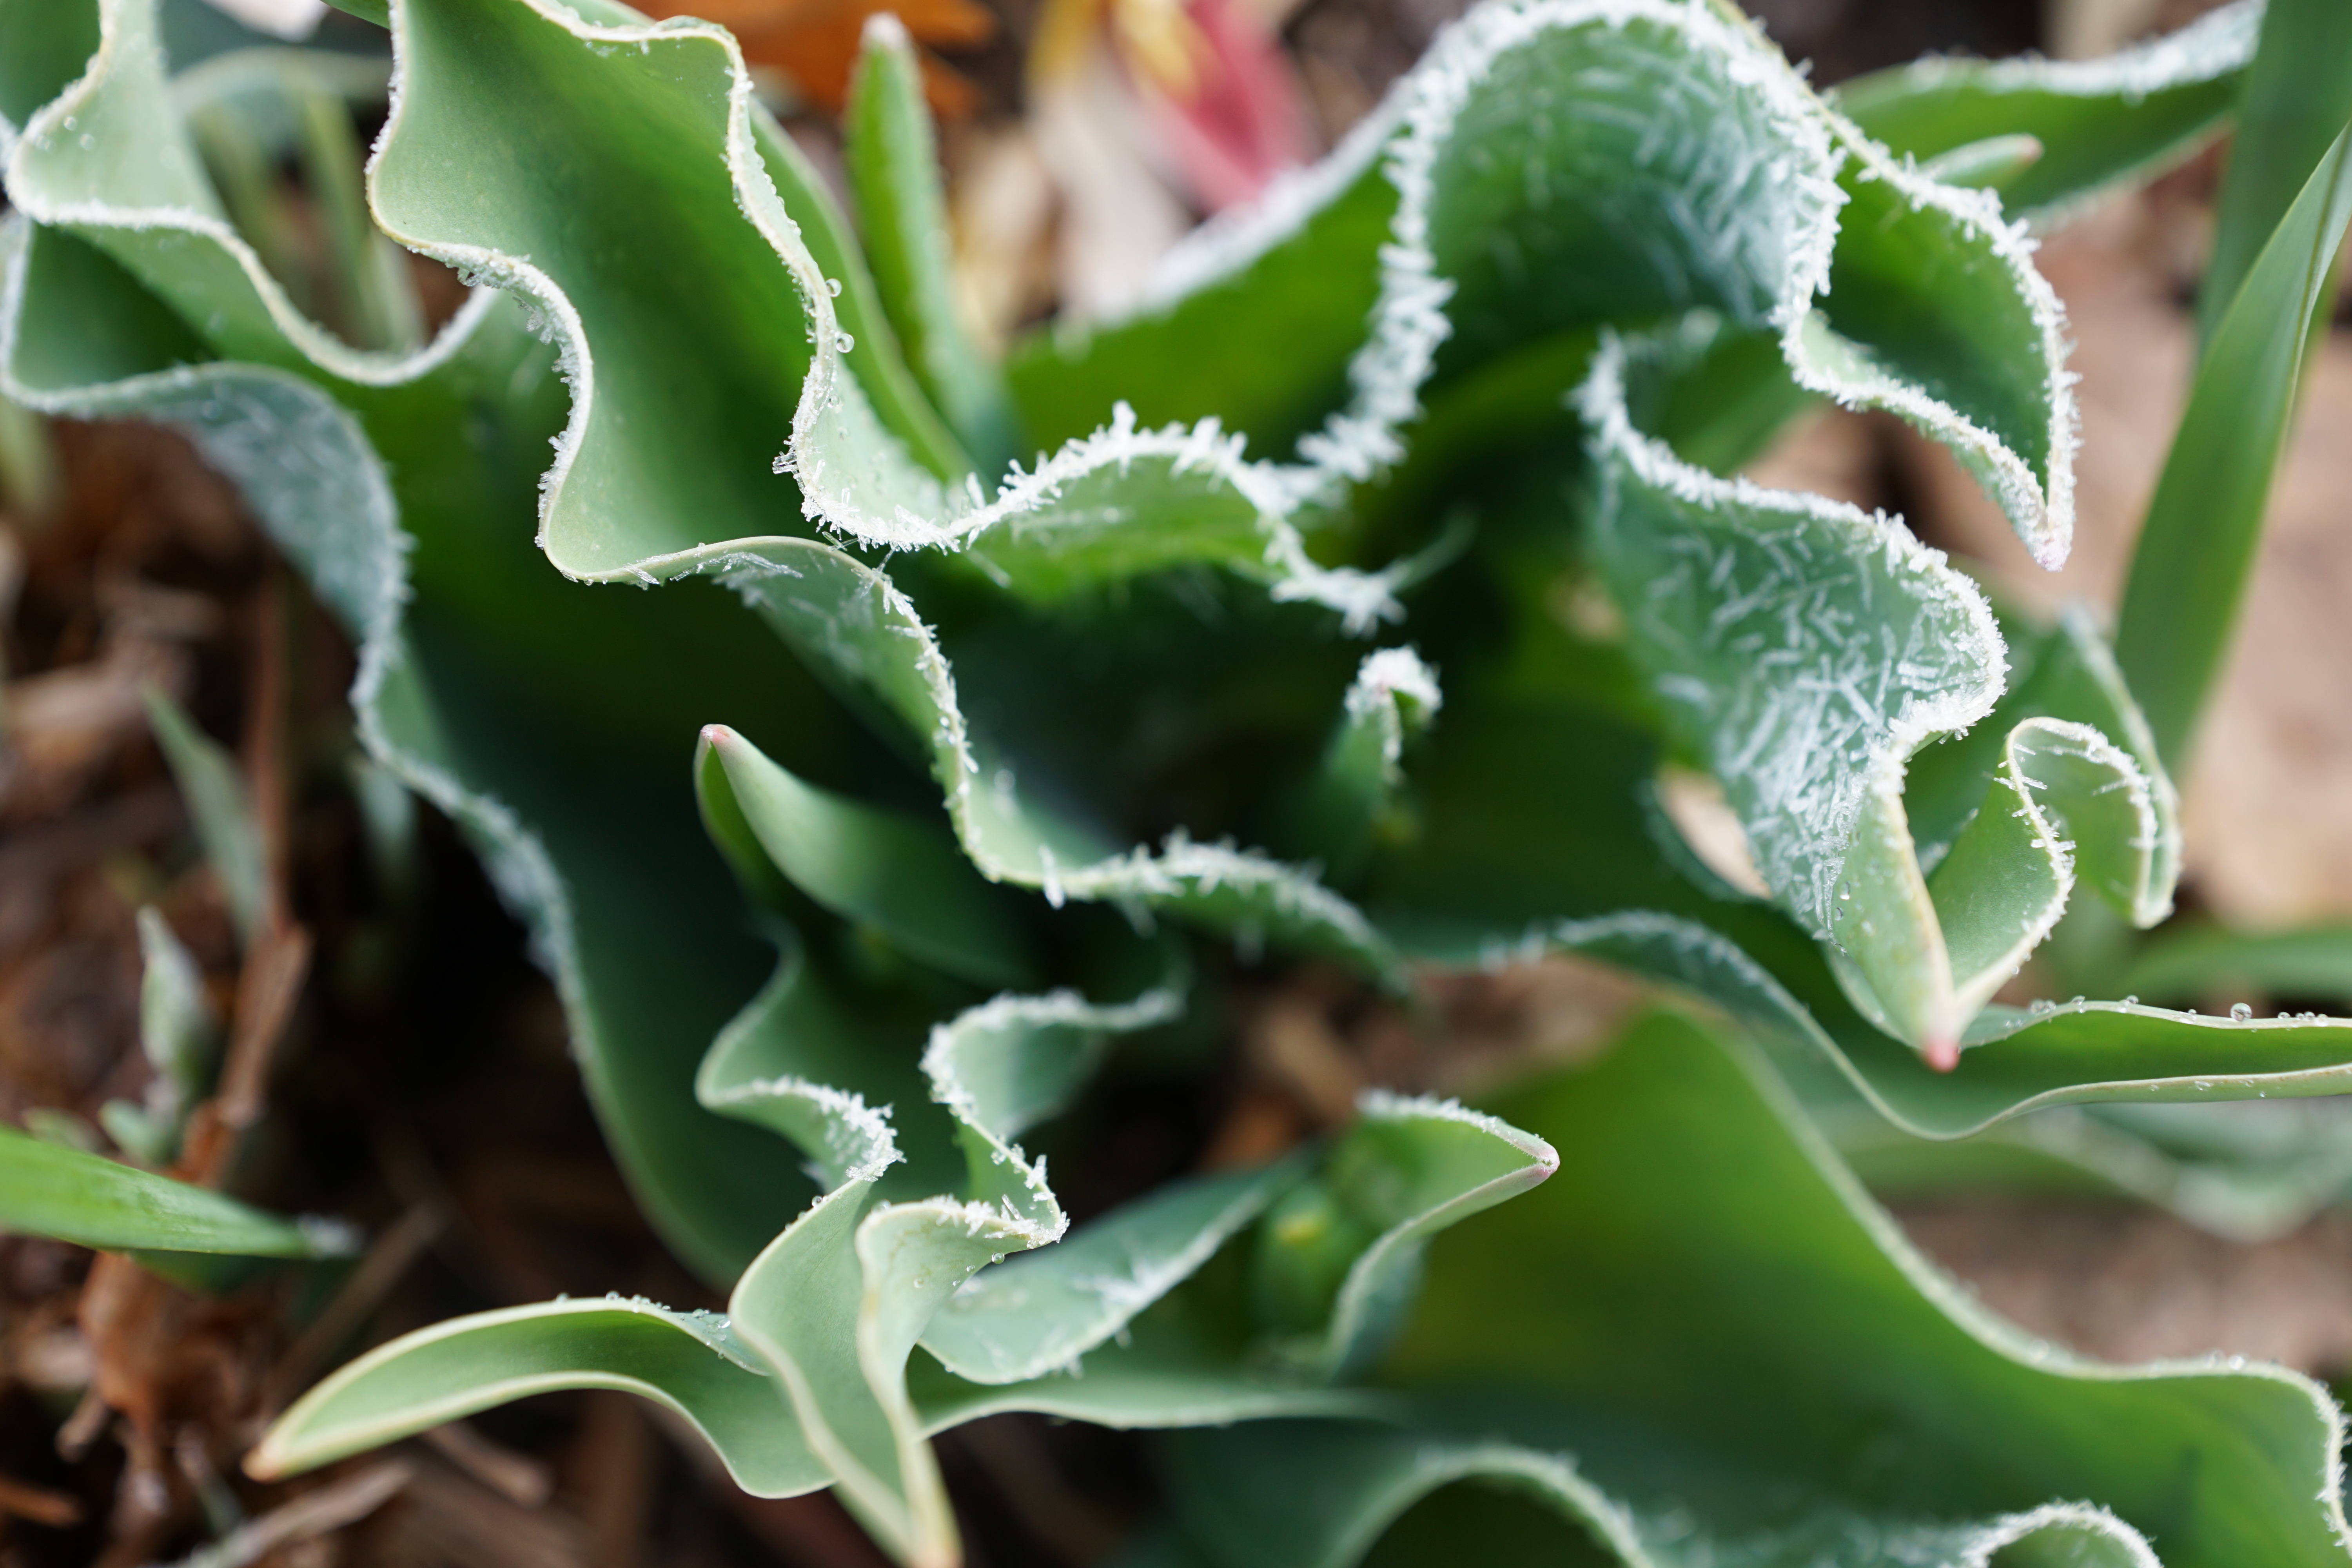
nature, plant, leaf, flower, green, herb, botany, garden, flora, leaves, iced, macro photography, flowering plant, annual plant, plant stem, land plant